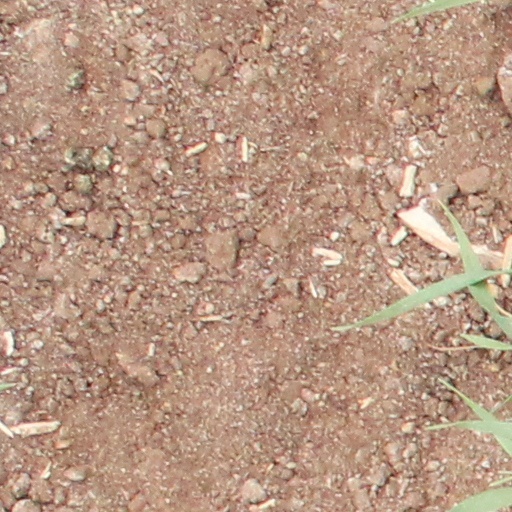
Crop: wheat